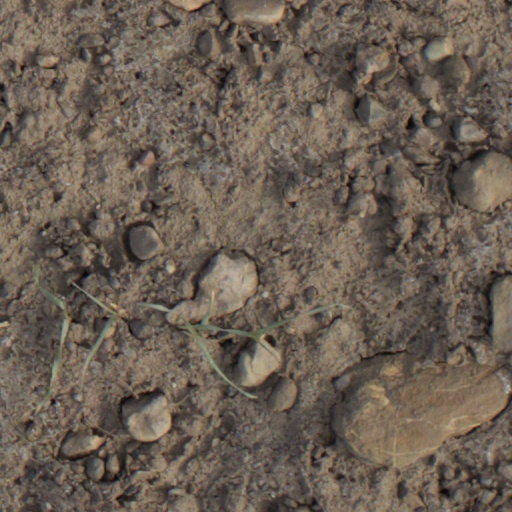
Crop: wheat